Usera Tunnel scam

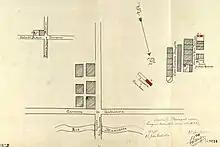
sketch of Usera scam topography

Between October 18 and November 13, 1937, Duran and his men organized an unspecified number of transports from various diplomatic missions or other points in Madrid to Usera; it is known that there were at least 4 drives organized in October, with at least as many in November. Initially single individuals or few people were moved; the largest shipment was the last one and it might have involved 20 people. They were asked to board a truck or other vehicle, with militiamen onboard; following a ride across the city and the Manzanares river the victims were driven to a group of isolated buildings in half-developed area located between Colonia Salud and the center of Usera, at what is now the intersection of Calle Carmen Bruguera and Calle Monederos. The victims realized they had been hoaxed only upon having been thrown into basement vaults, beaten and robbed of all possessions. Most were kept in the dungeons for a few days, some for few weeks; during this period they were forced – by means of intimidation, beating and torture - to write letters which declared they were well and safe in the Nationalist zone, and/or to provide information on other right-wingers hiding in Madrid. Eventually all captives were killed. Bodies were mostly buried in a mass grave few hundred meters away.